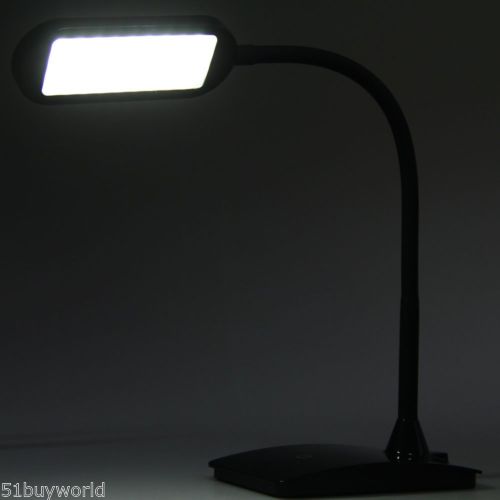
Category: lamp